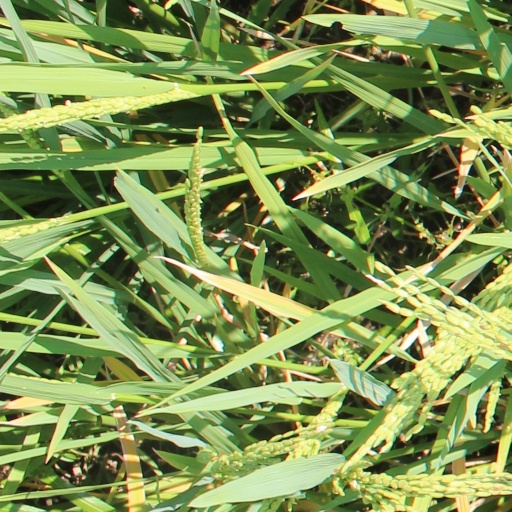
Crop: rice